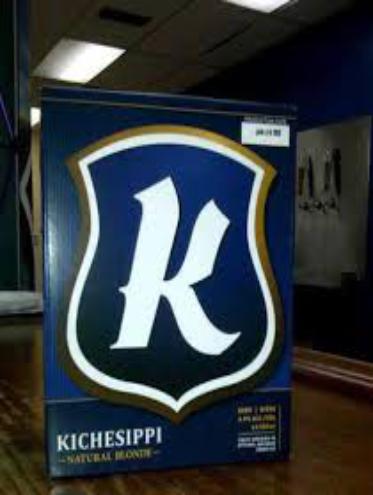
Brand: kichesippi-1
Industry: Food